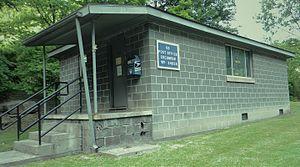
Cucumber est une census-designated place située dans le comté de McDowell, dans l’État de Virginie-Occidentale, aux États-Unis. Sa population s’élevait à 94 habitants lors du recensement de 2010.